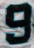
Number: 9